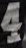
Number: 4